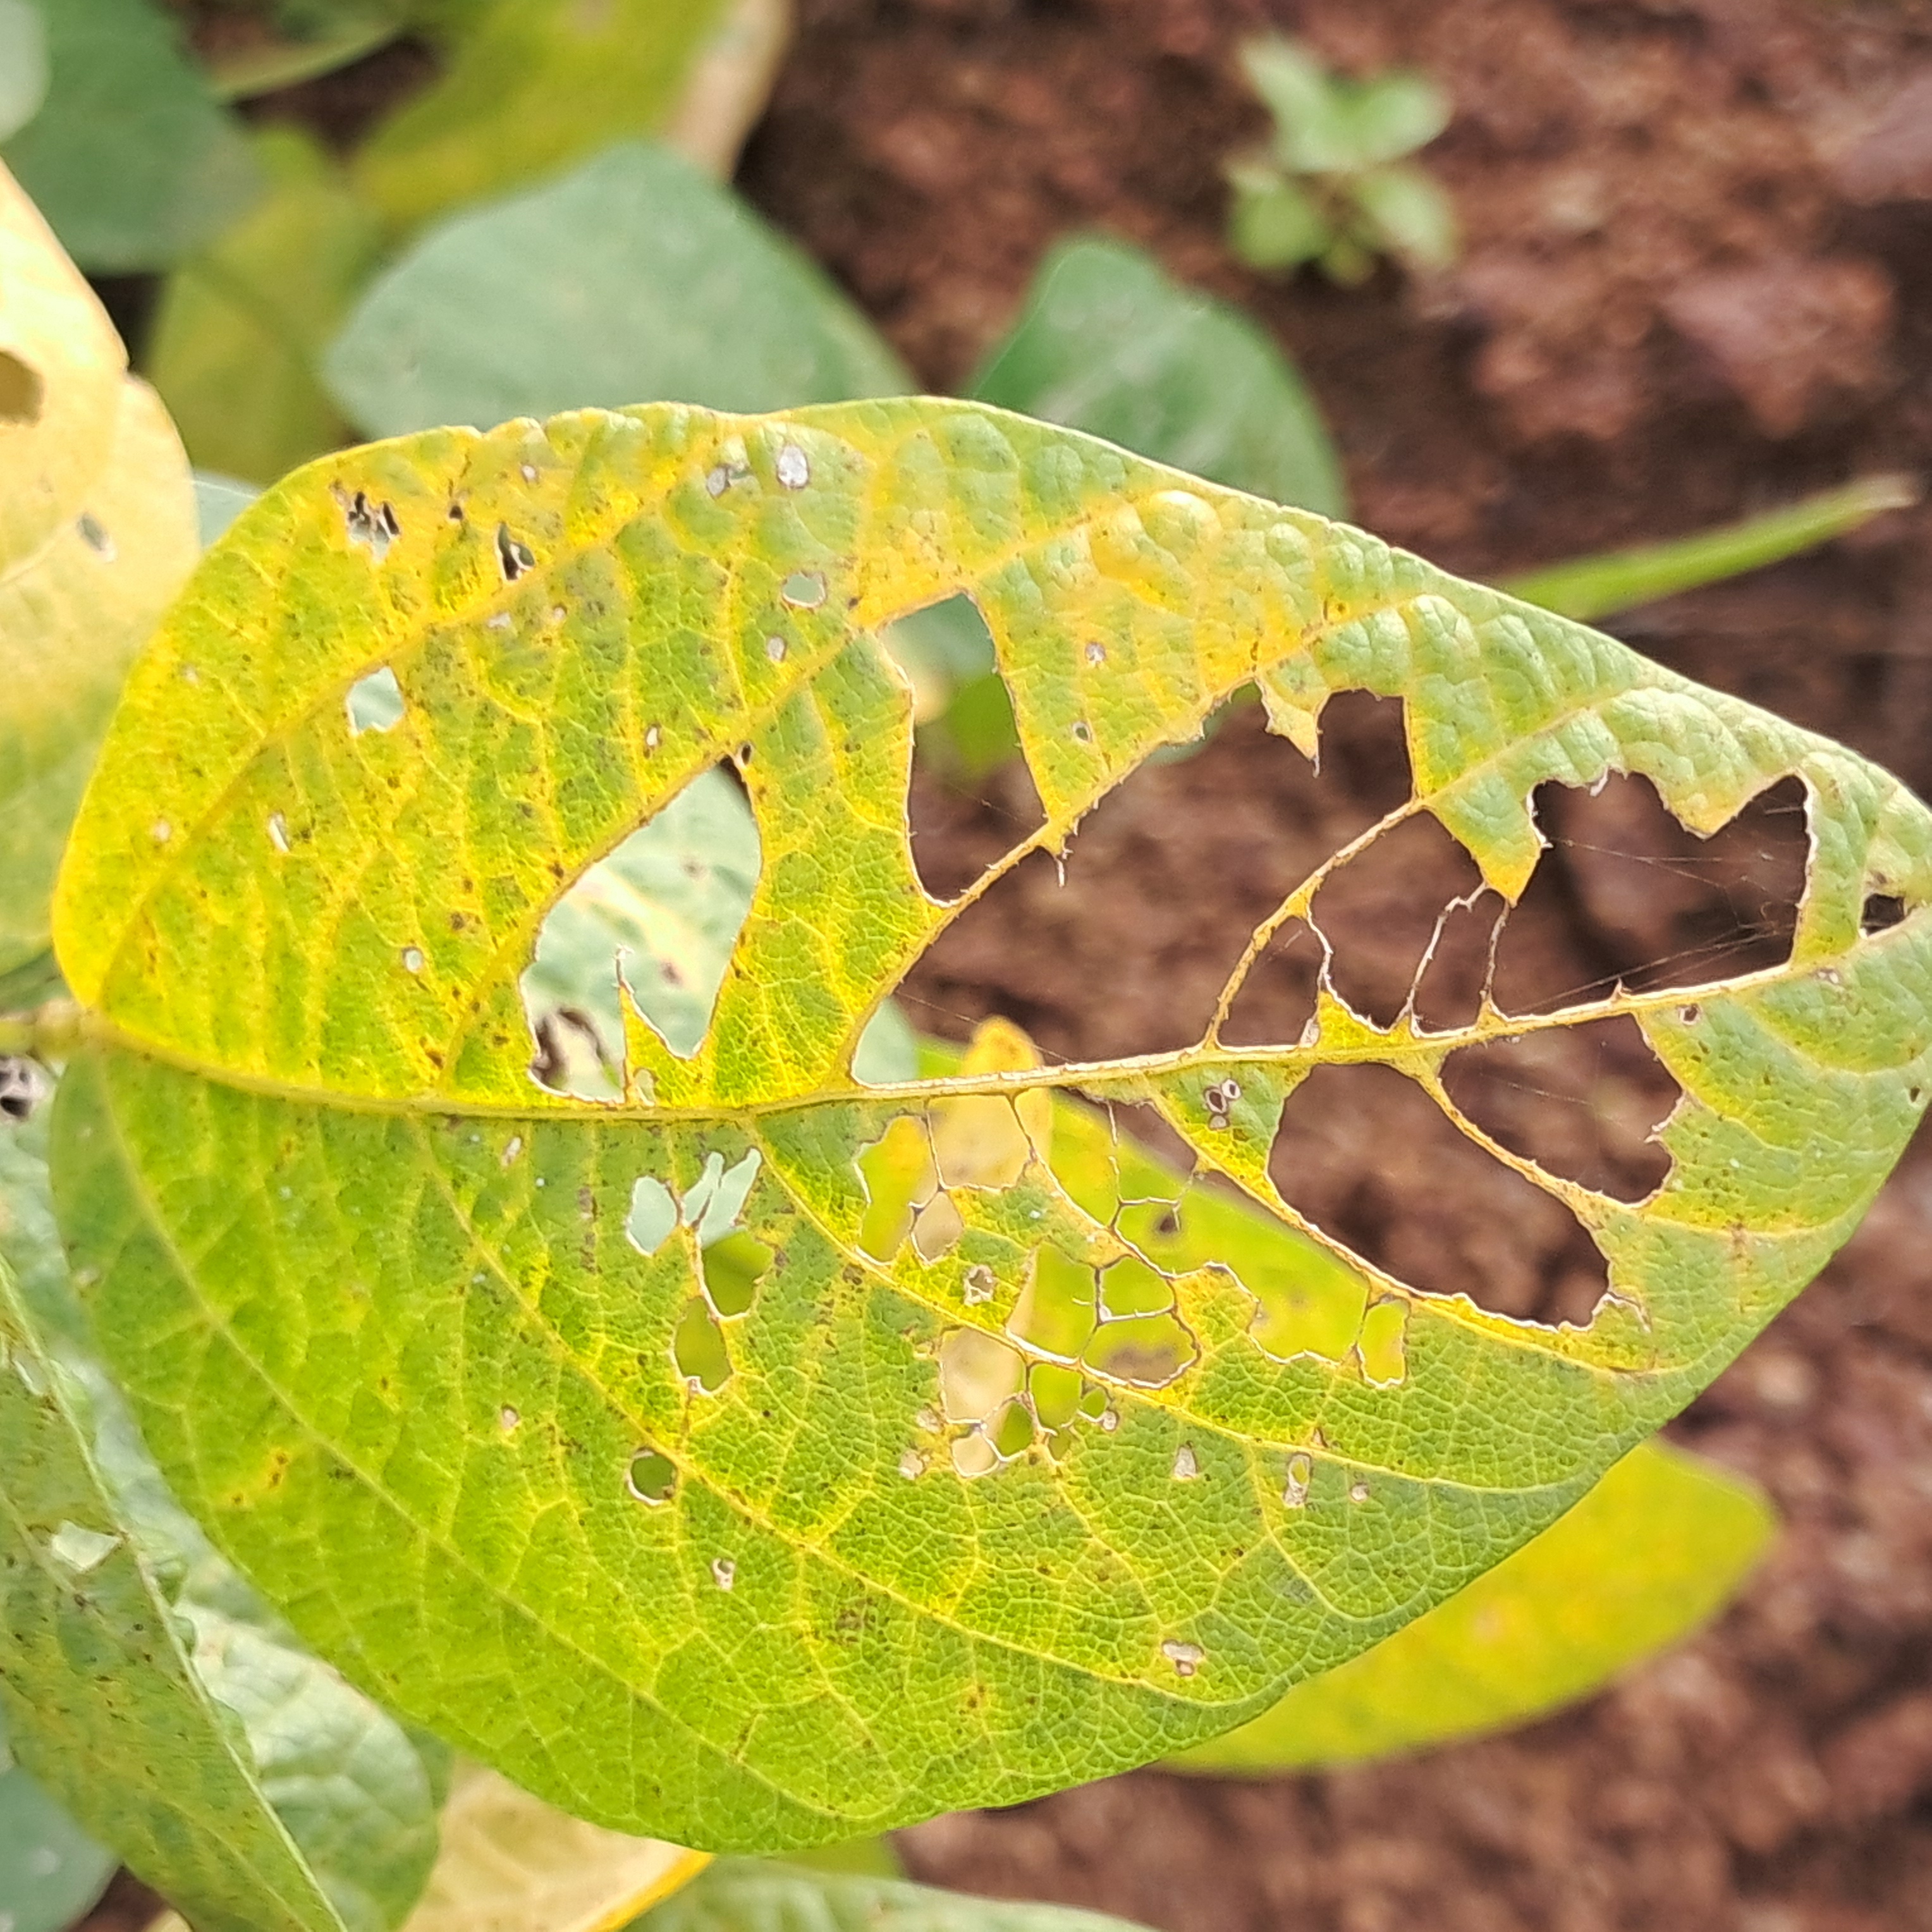
Label: Caterpillar_Semilooper_Pest